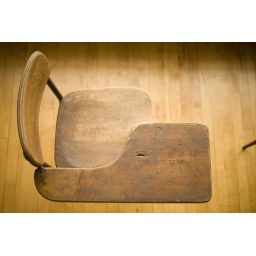
this desk was where it was supposed to be: back row, by the window